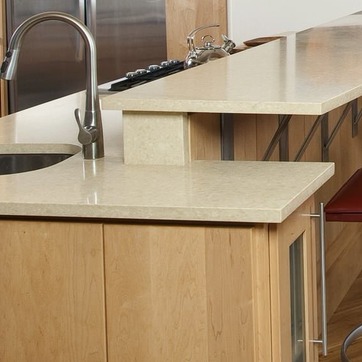
Material: polishedstone